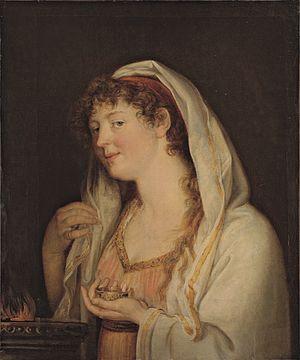
Andreï Ivanov est un peintre russe né en 1775 et mort le 12 juillet 1848 à Saint-Pétersbourg, représentant du mouvement du classicisme en peinture. Andreï Ivanov est le père d'un autre peintre réputé : Alexandre Ivanov.